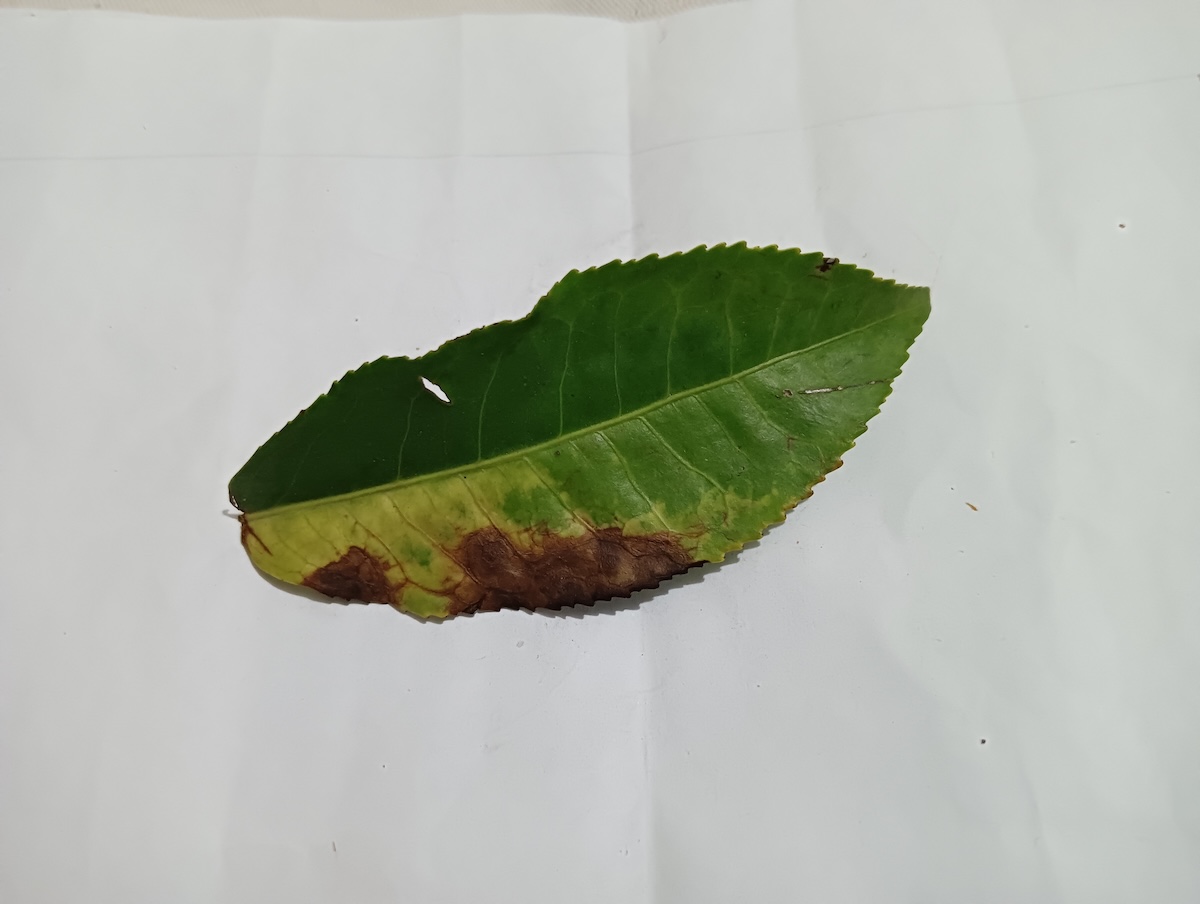
Label: Gray Blight